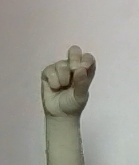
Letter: gaaf